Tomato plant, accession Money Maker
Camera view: tilt-top (135 deg); turntable rotation: 150 degrees
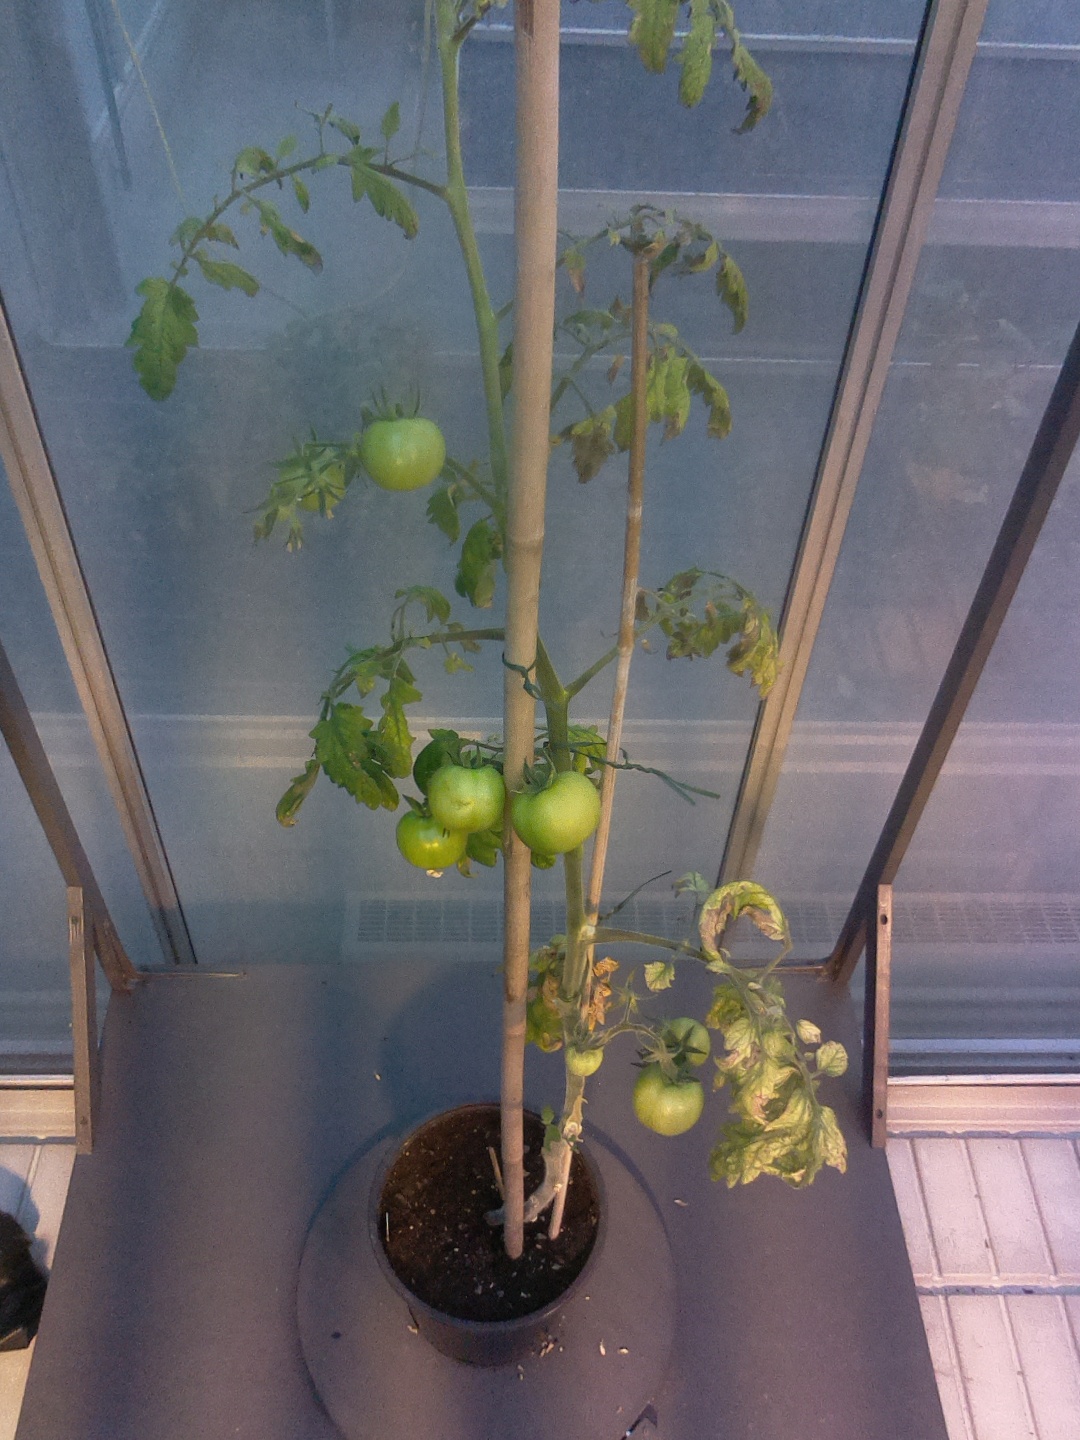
BBCH growth stage 77: 70%-80% of final fruit size